Solar cycle 12

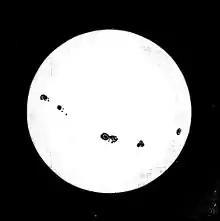
Sunspots recorded during solar cycle 12 (1 September 1883).

Solar cycle 12 was the twelfth solar cycle since 1755, when extensive recording of solar sunspot activity began. The solar cycle lasted 11.3 years, beginning in December 1878 and ending in March 1890. The maximum smoothed sunspot number observed during the solar cycle was 124.4 (December 1883), and the starting minimum was 3.7. During the minimum transit from solar cycle 12 to 13, there were a total of 736 days with no sunspots.